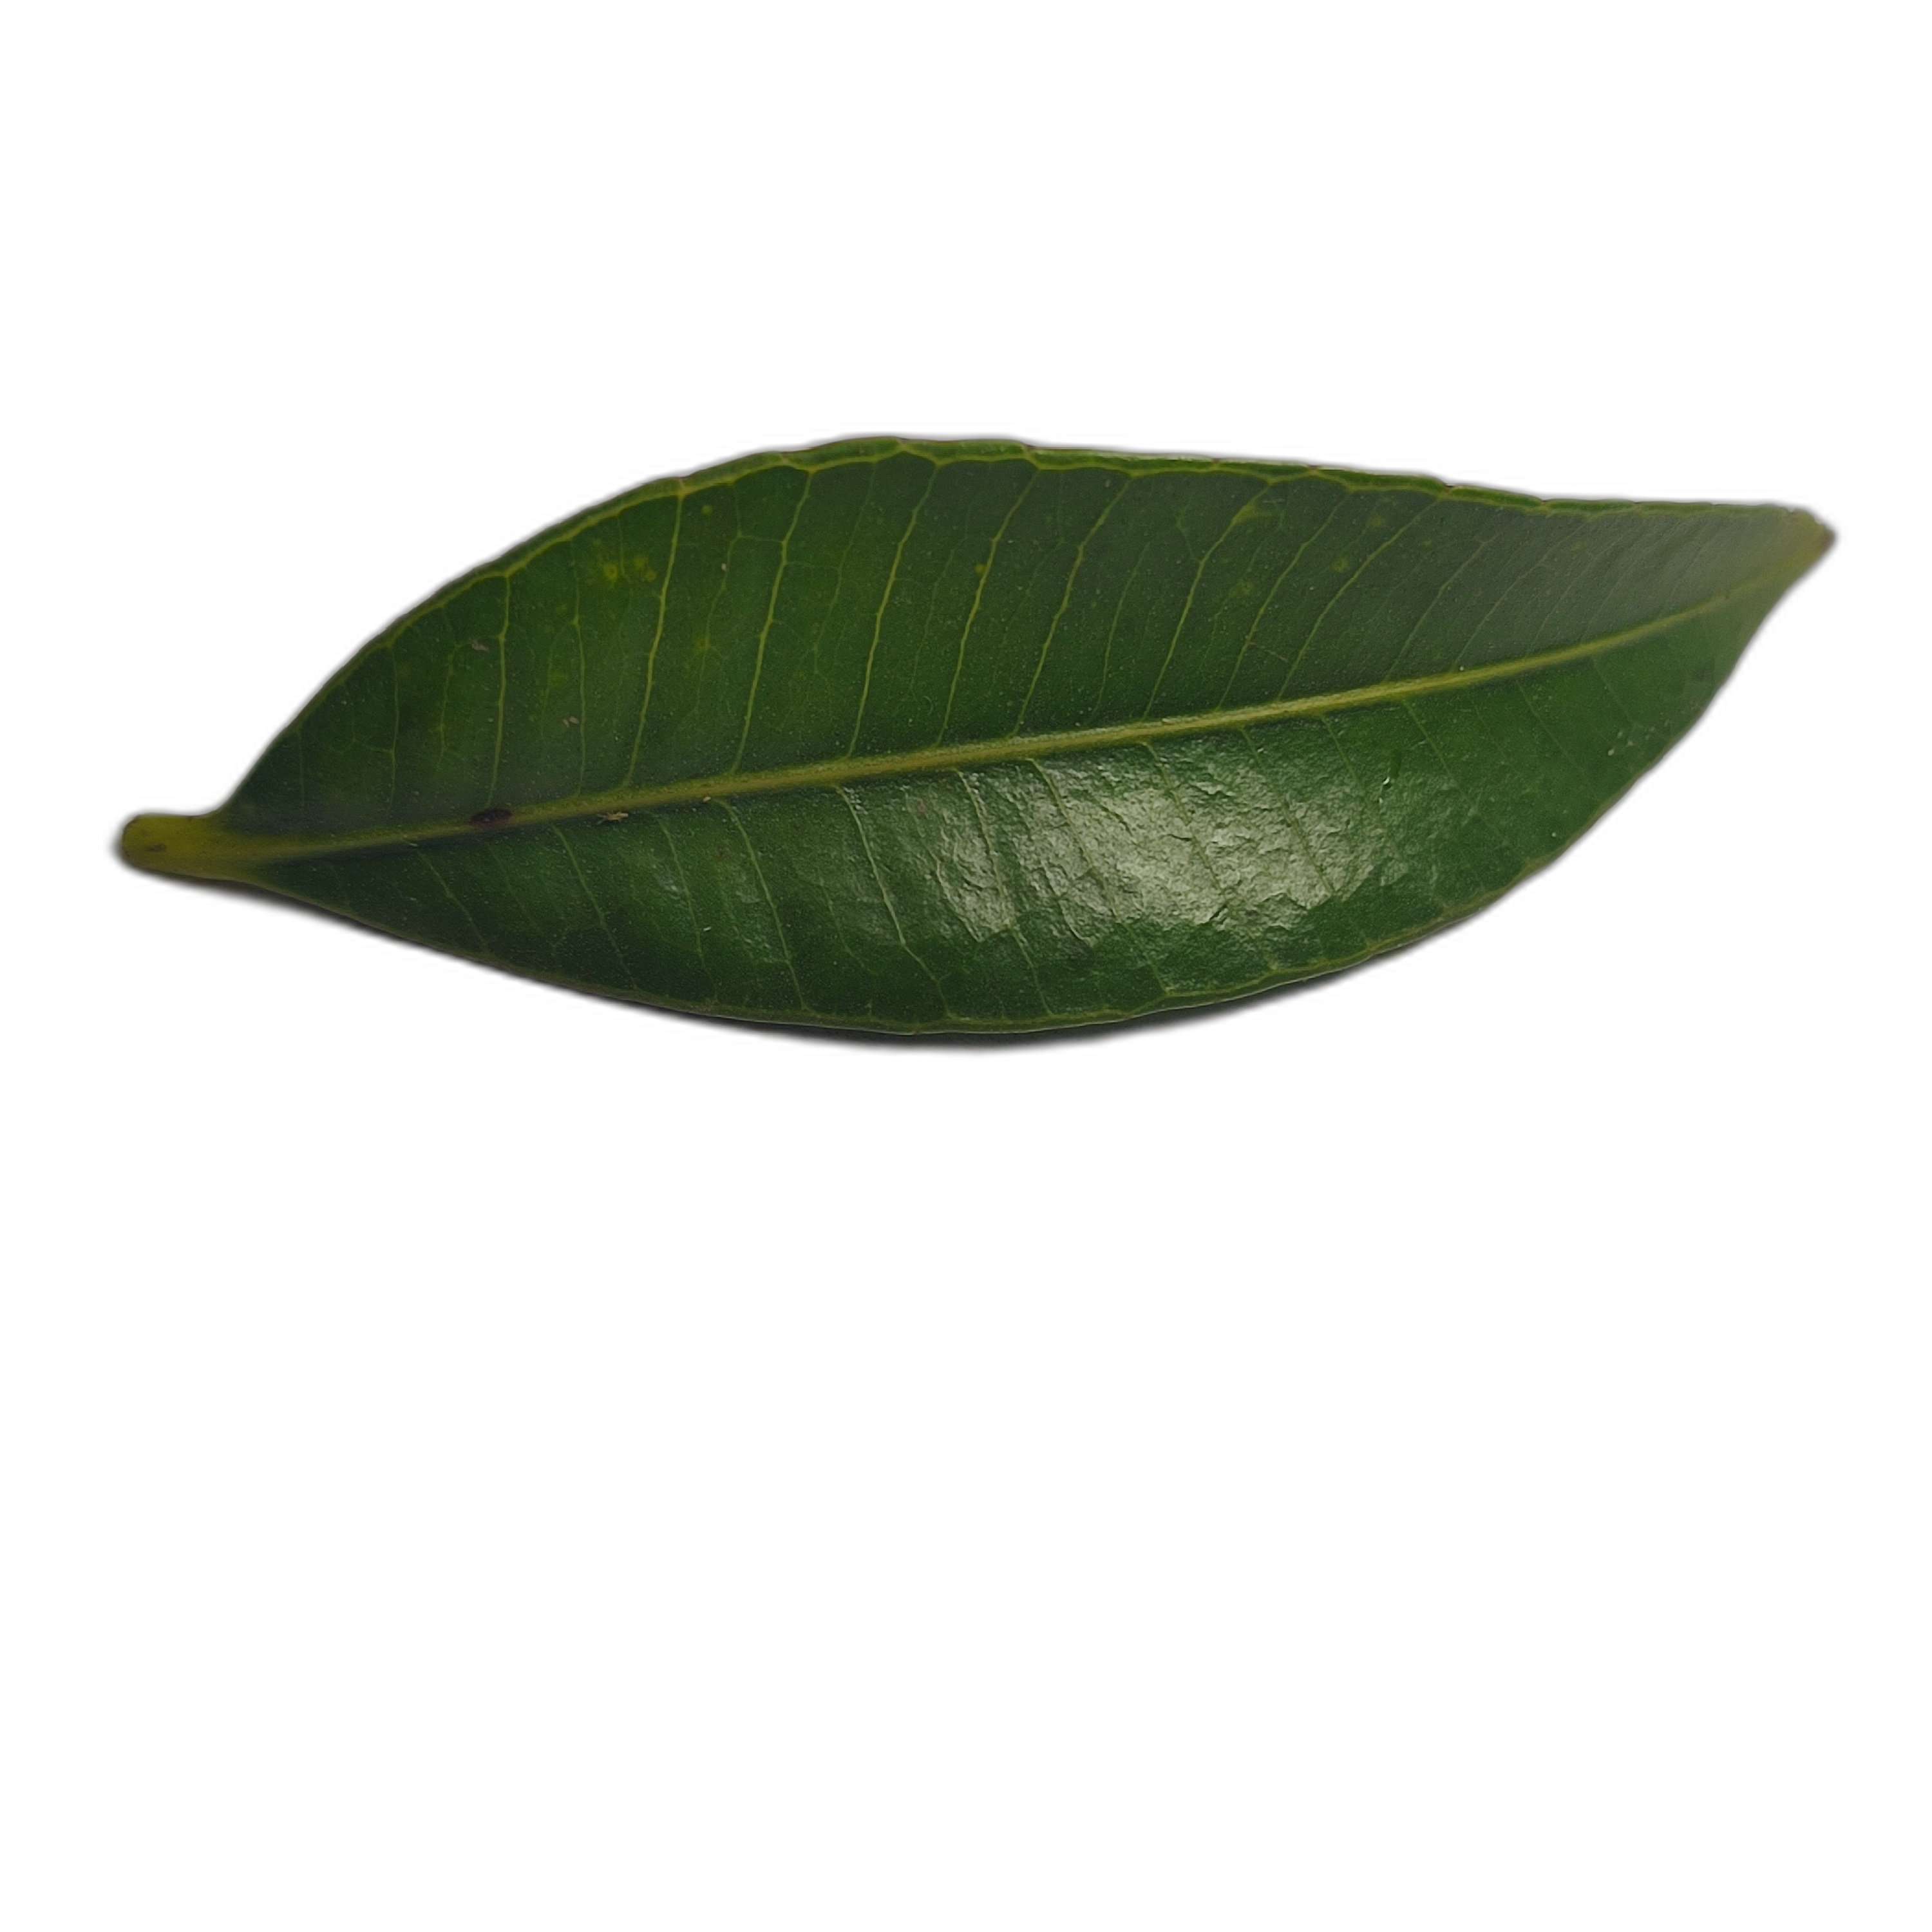
Label: healthy